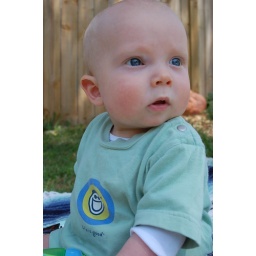
he enjoys listening to the wind in the pine trees